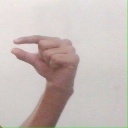
अक्षर: ग